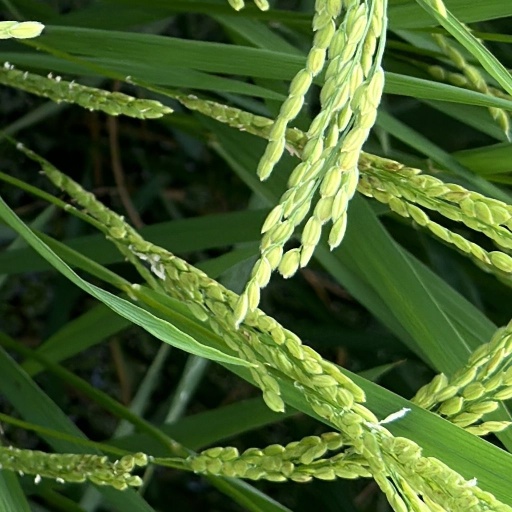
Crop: rice